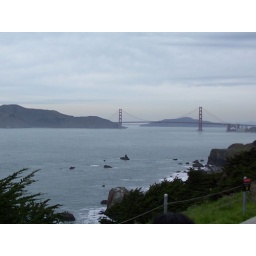
Some of those black things in the water are shipwrecks.